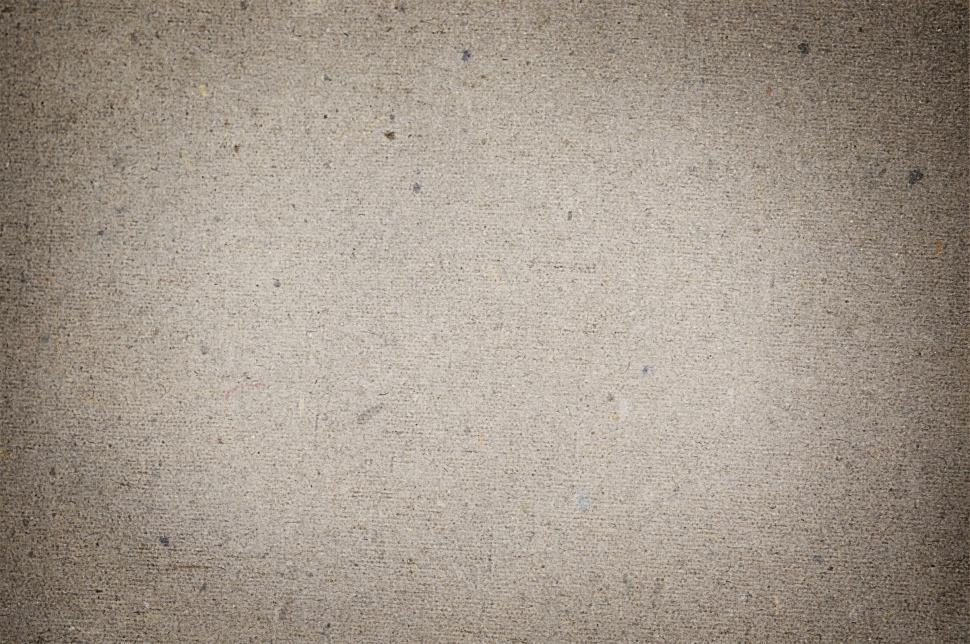
Label: cardboard